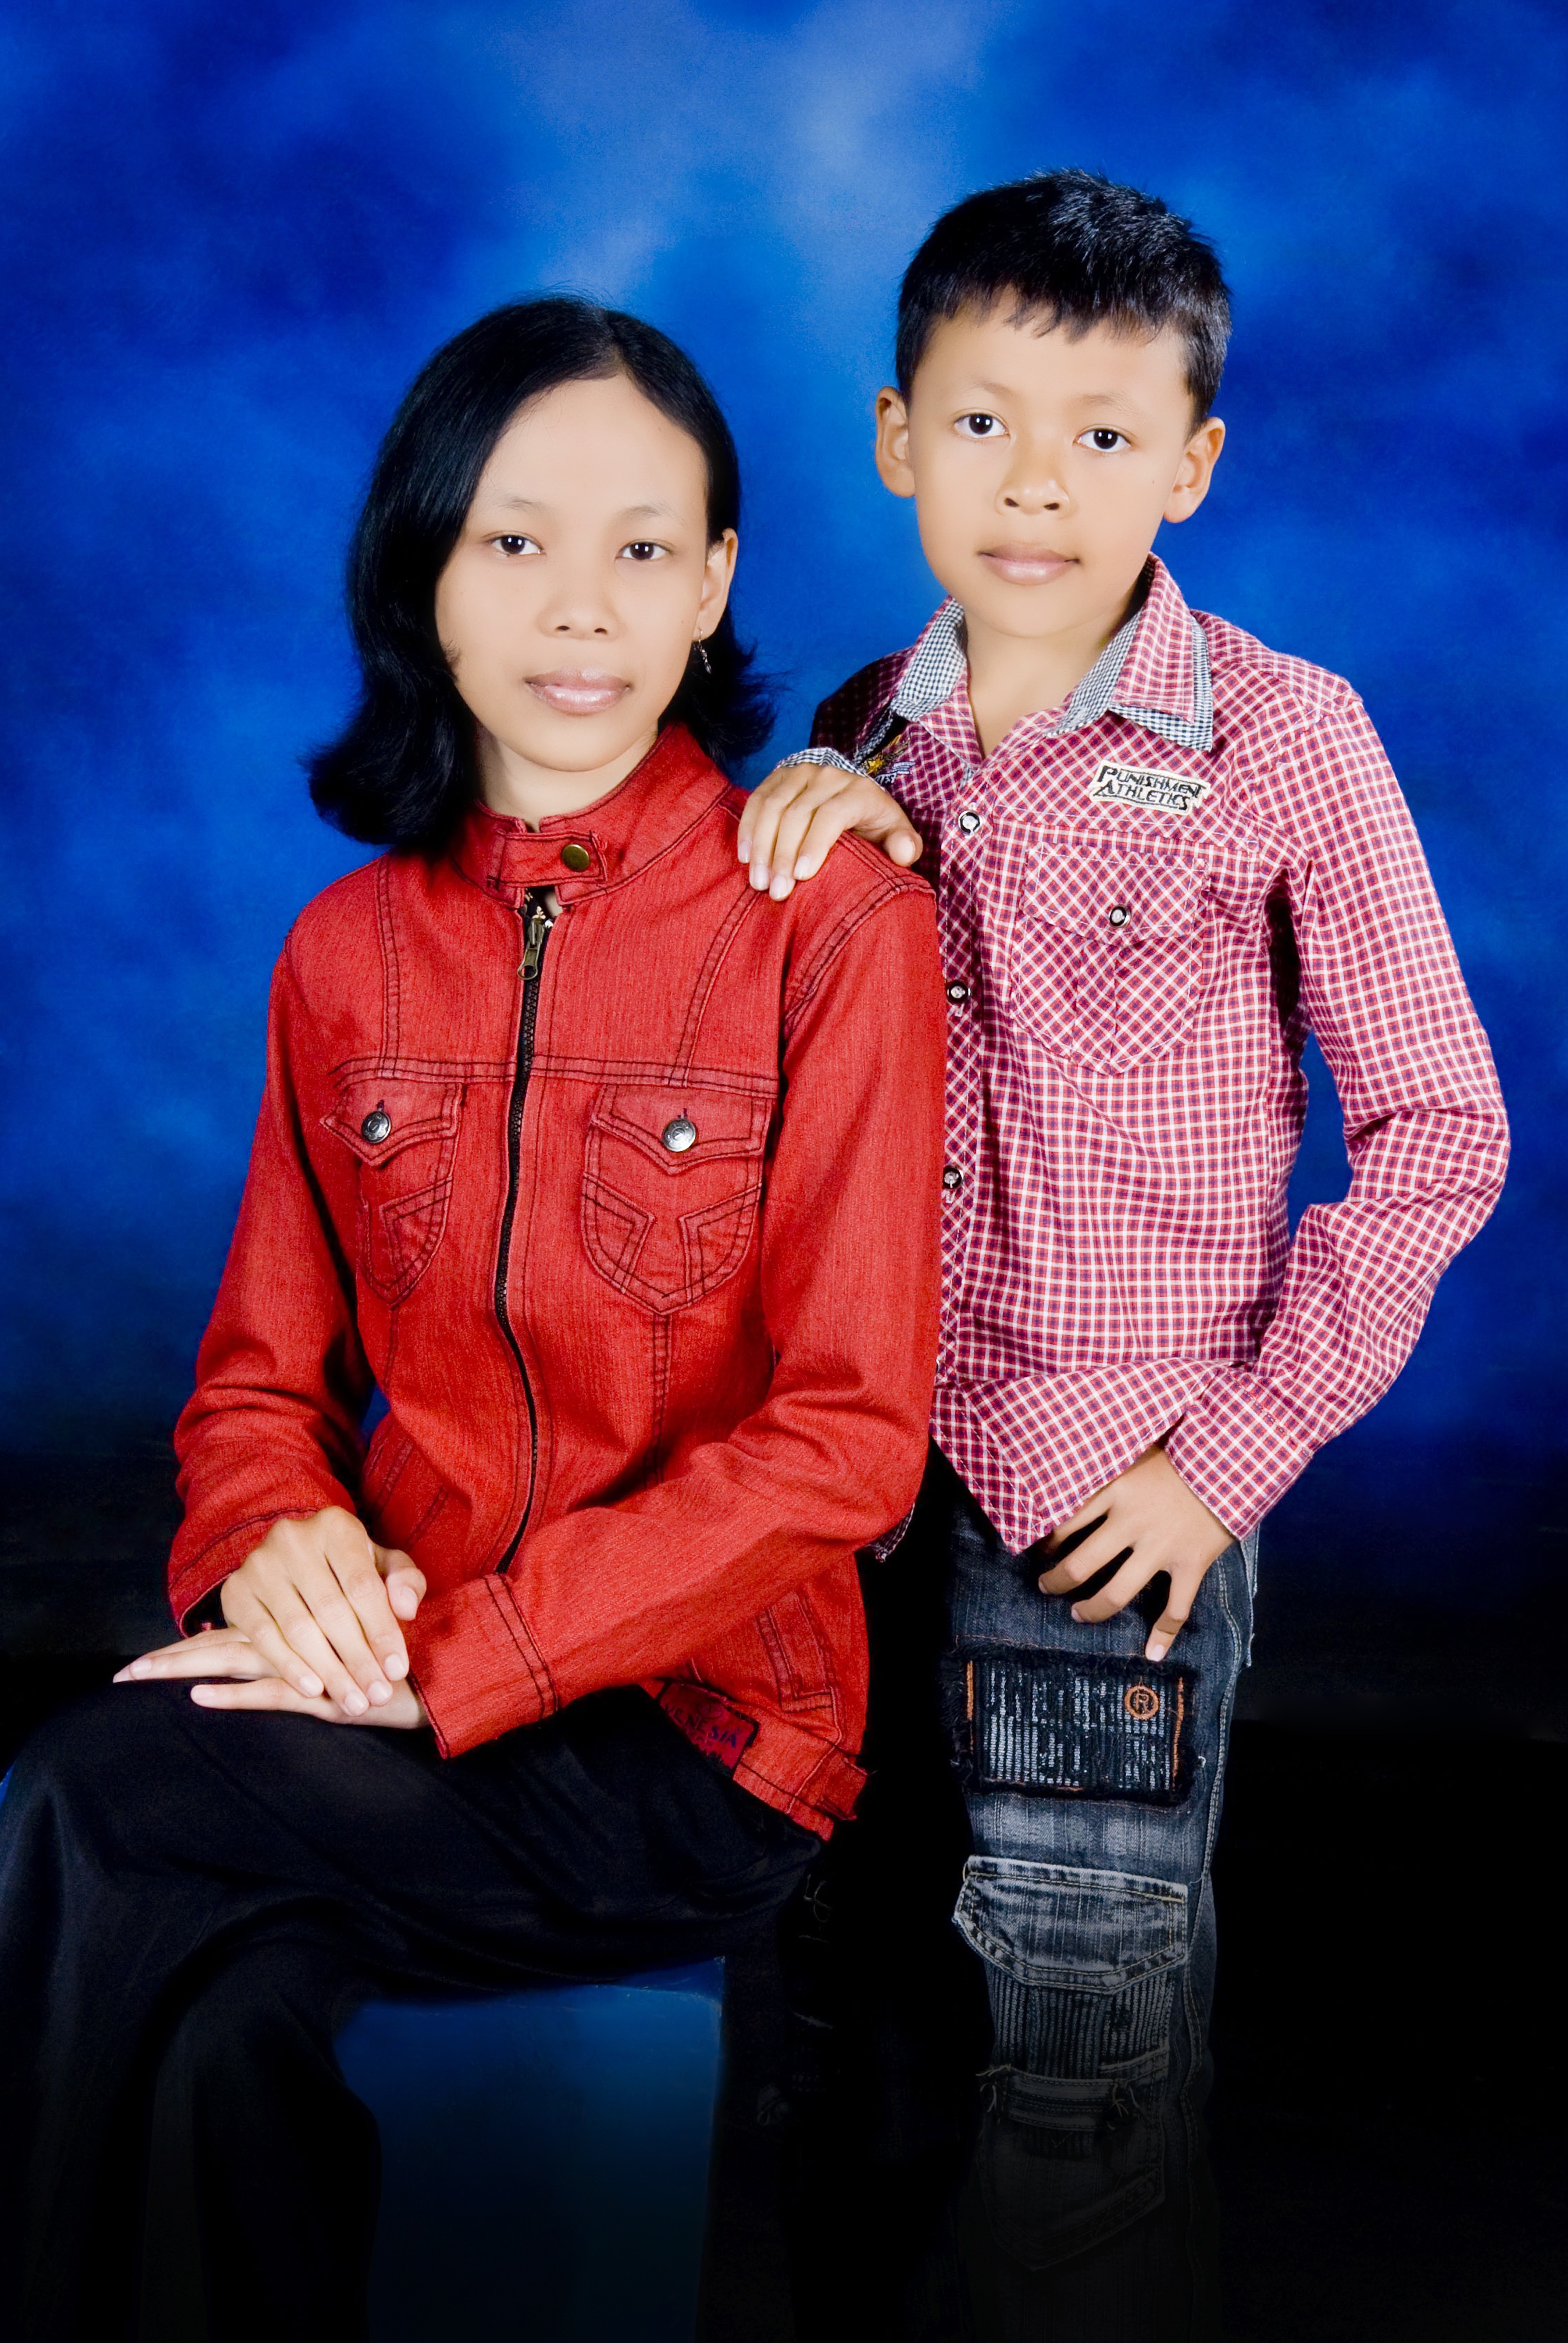
man, person, people, photography, boy, male, portrait, sitting, child, human, family, kids, children, happy, little, sister, brother, photo shoot, portrait photography